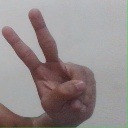
अक्षर: ऐ